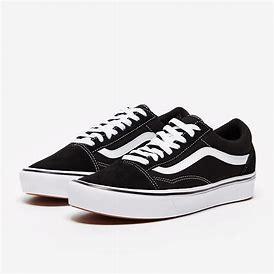
Brand: Vans
Model: UA Old Skool